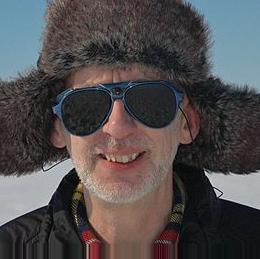
Age: 58